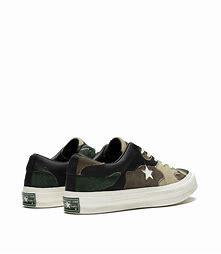
Brand: Converse
Model: One Star Ox